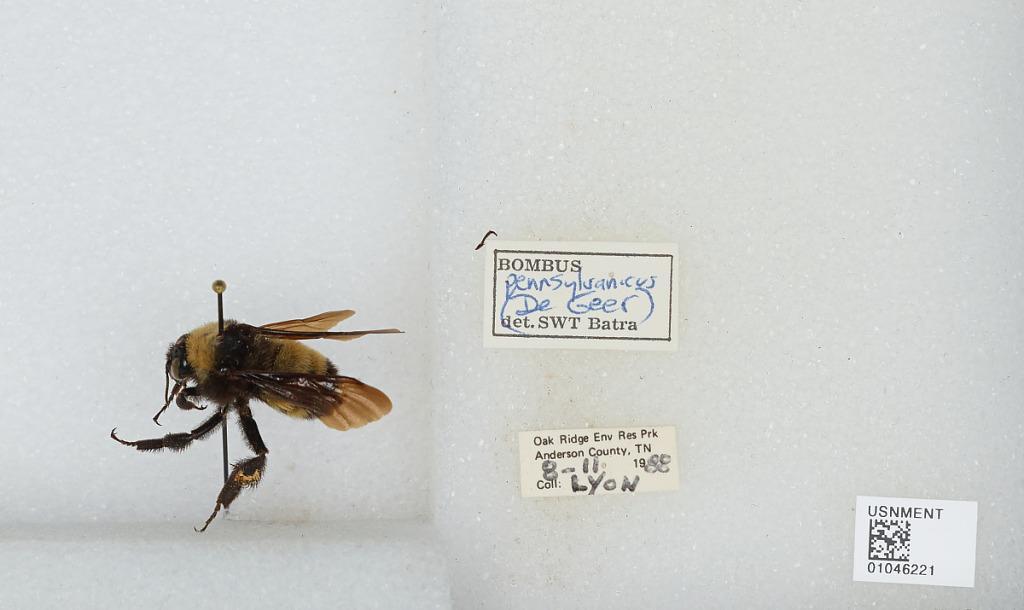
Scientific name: Bombus sp.
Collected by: Lyon
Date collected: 1988-8-11
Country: United States
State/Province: Tennessee
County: Anderson
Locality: Oak Ridge National Environmental Research Park
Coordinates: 35.9311, -84.3097
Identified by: Batra, S. W.T.